Northern Barrage

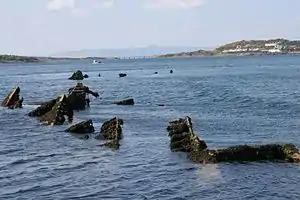
The shattered frame of HMS "Port Napier" remains visible where the minelayer exploded preparing to leave the first Minelaying Squadron's base at Port ZA.

The future of the Northern Barrage was discussed by the Admiralty at meetings in January and July 1943. Escorts allocated to protecting the minelayers had created a shortage of convoy escorts. The barrage had proved difficult to maintain and there were no survivors to verify sinking of U-boats by the northern mine barrage; although it may have claimed several whose loss has not been otherwise explained, including in November 1940, in March 1942, in September 1942, in July 1943 and in September 1944. The Allies were unaware of these U-boat losses and attributed most of them to Allied ship and aircraft attacks after the Commander-in-Chief of the Home Fleet declared the Northern Barrage ""the least profitable voluntary major undertaking of the war"".